Halstenbek

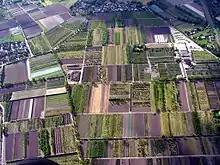
Plant nursery fields

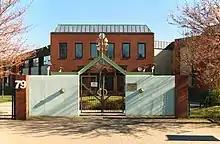
"Japanische Schule in Hamburg"

Halstenbek is a free municipality in the district of Pinneberg, in Schleswig-Holstein, Germany. It is situated on the north-western border of the city of Hamburg and approximately 5 km southeast of Pinneberg.